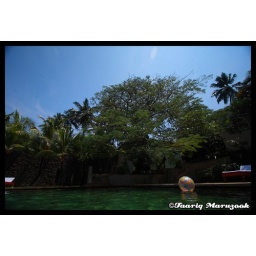
Blue skies and a beach ball in a pool